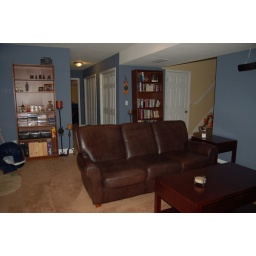
Hall in back leads to guest room/office; white door is garage; steps lead upstairs (shocking!)